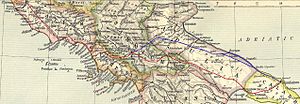
Via Appia
Kort over Via Appia
"Via Appia var den første og vigtigste af de romerske veje, hvorfor den blev kaldt regina viarum ""Vejenes Dronning""). Den gik fra Rom via den vigtige provinsby Capua til havnebyen Brundisium.